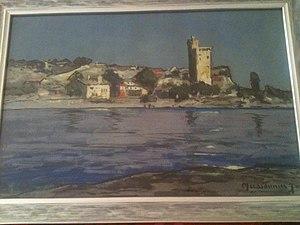
Aquarelle de Joseph Meissonnier - Vue de Villeneuve et la Tour Philippe Le Bel
Joseph Meissonnier, est un peintre provençal, natif d'Avignon, qui fut l'élève de Pierre Grivolas, Eugène Dufour et Paul Saïn.